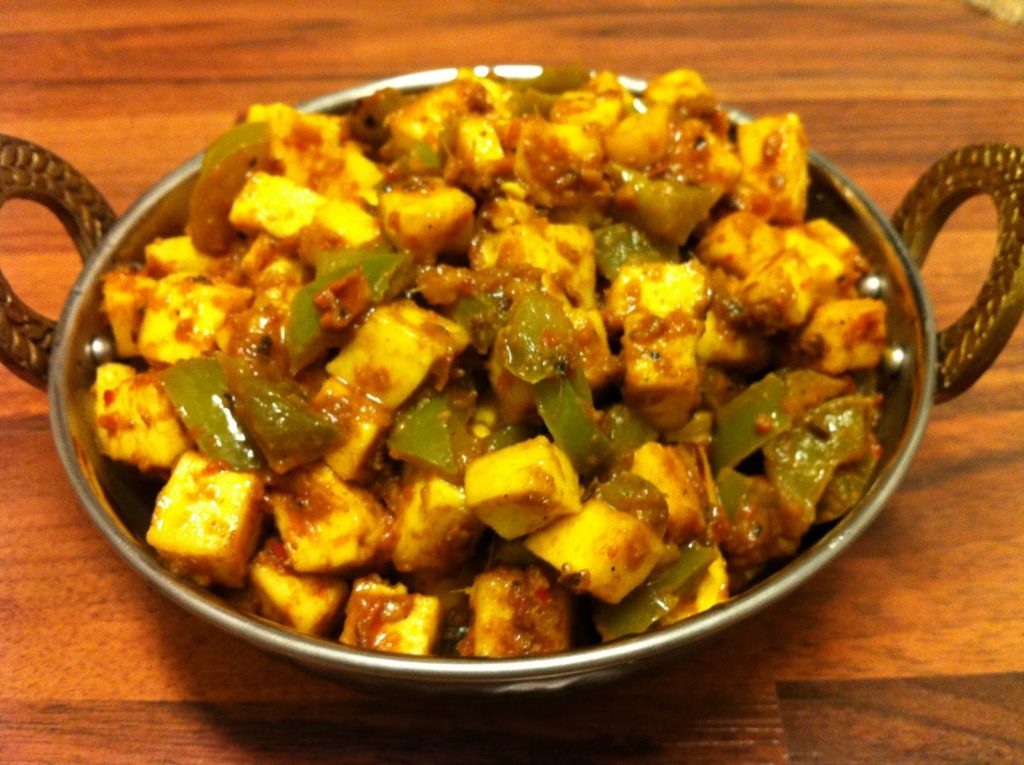
Dish: kadai_paneer